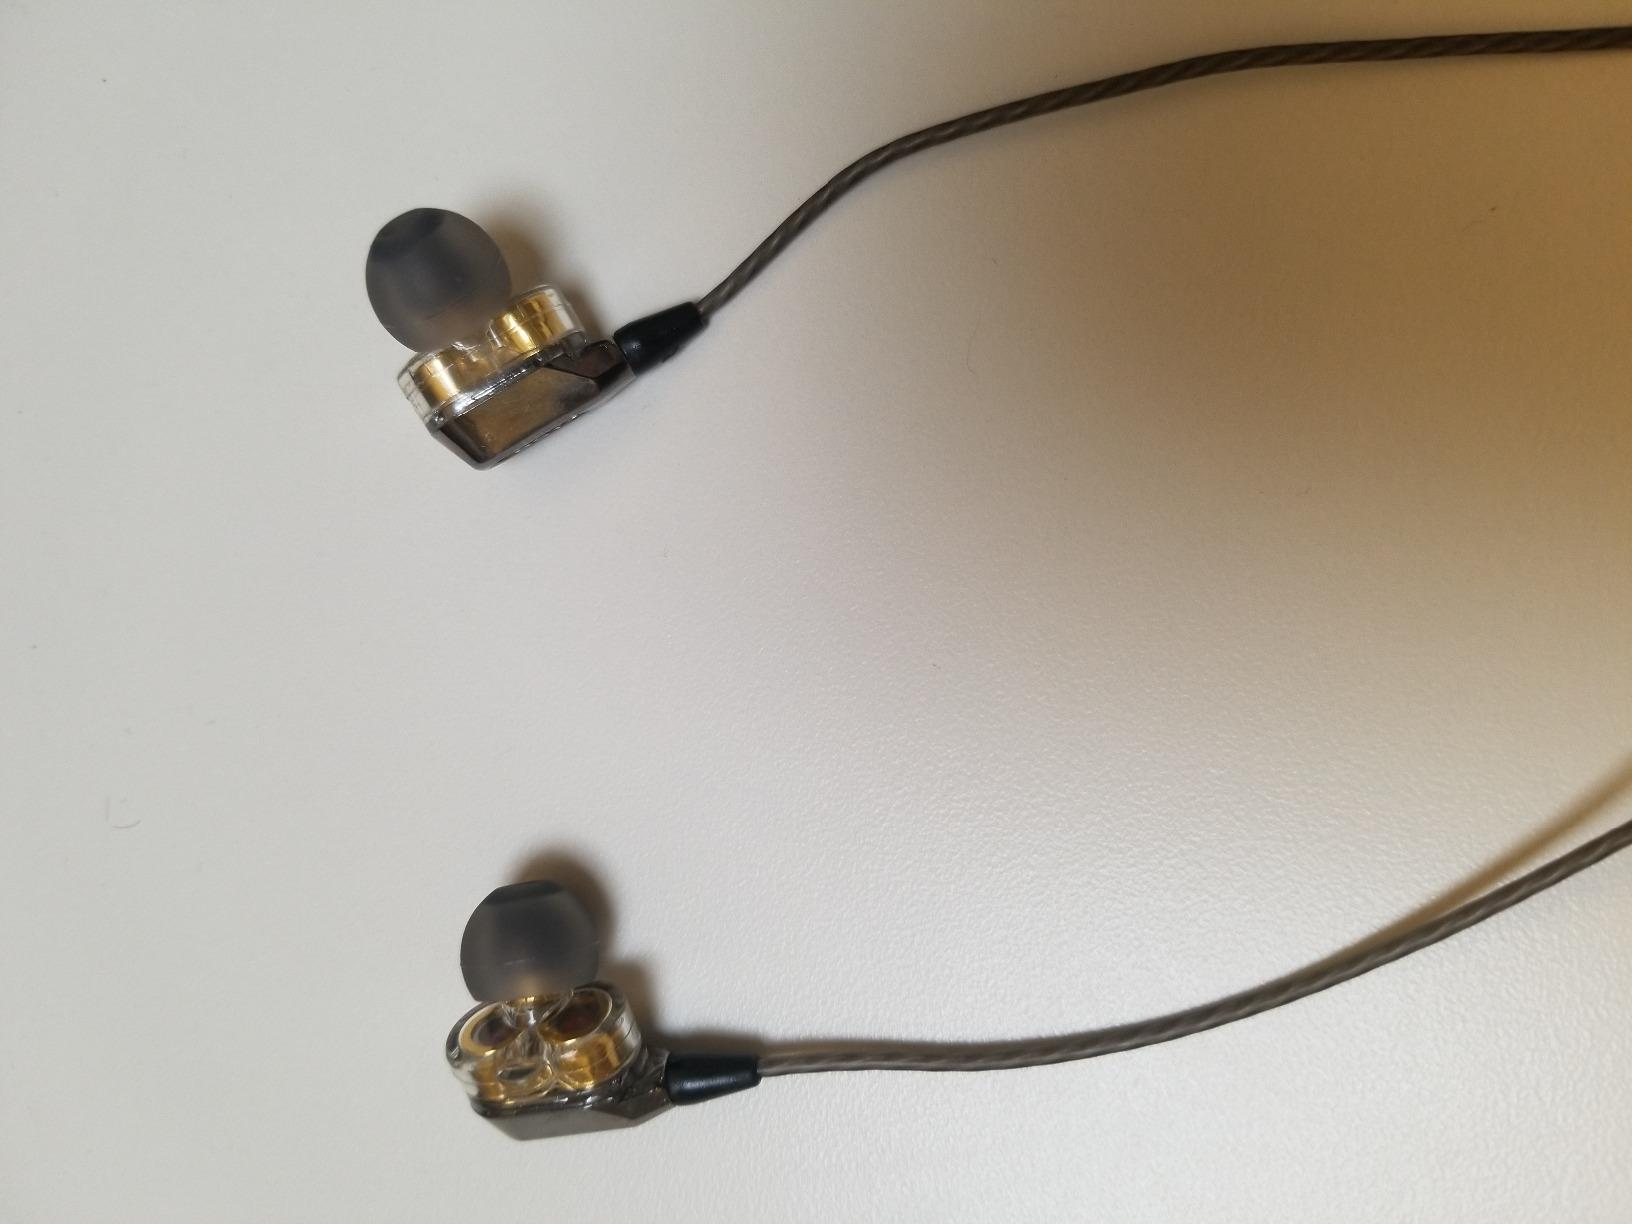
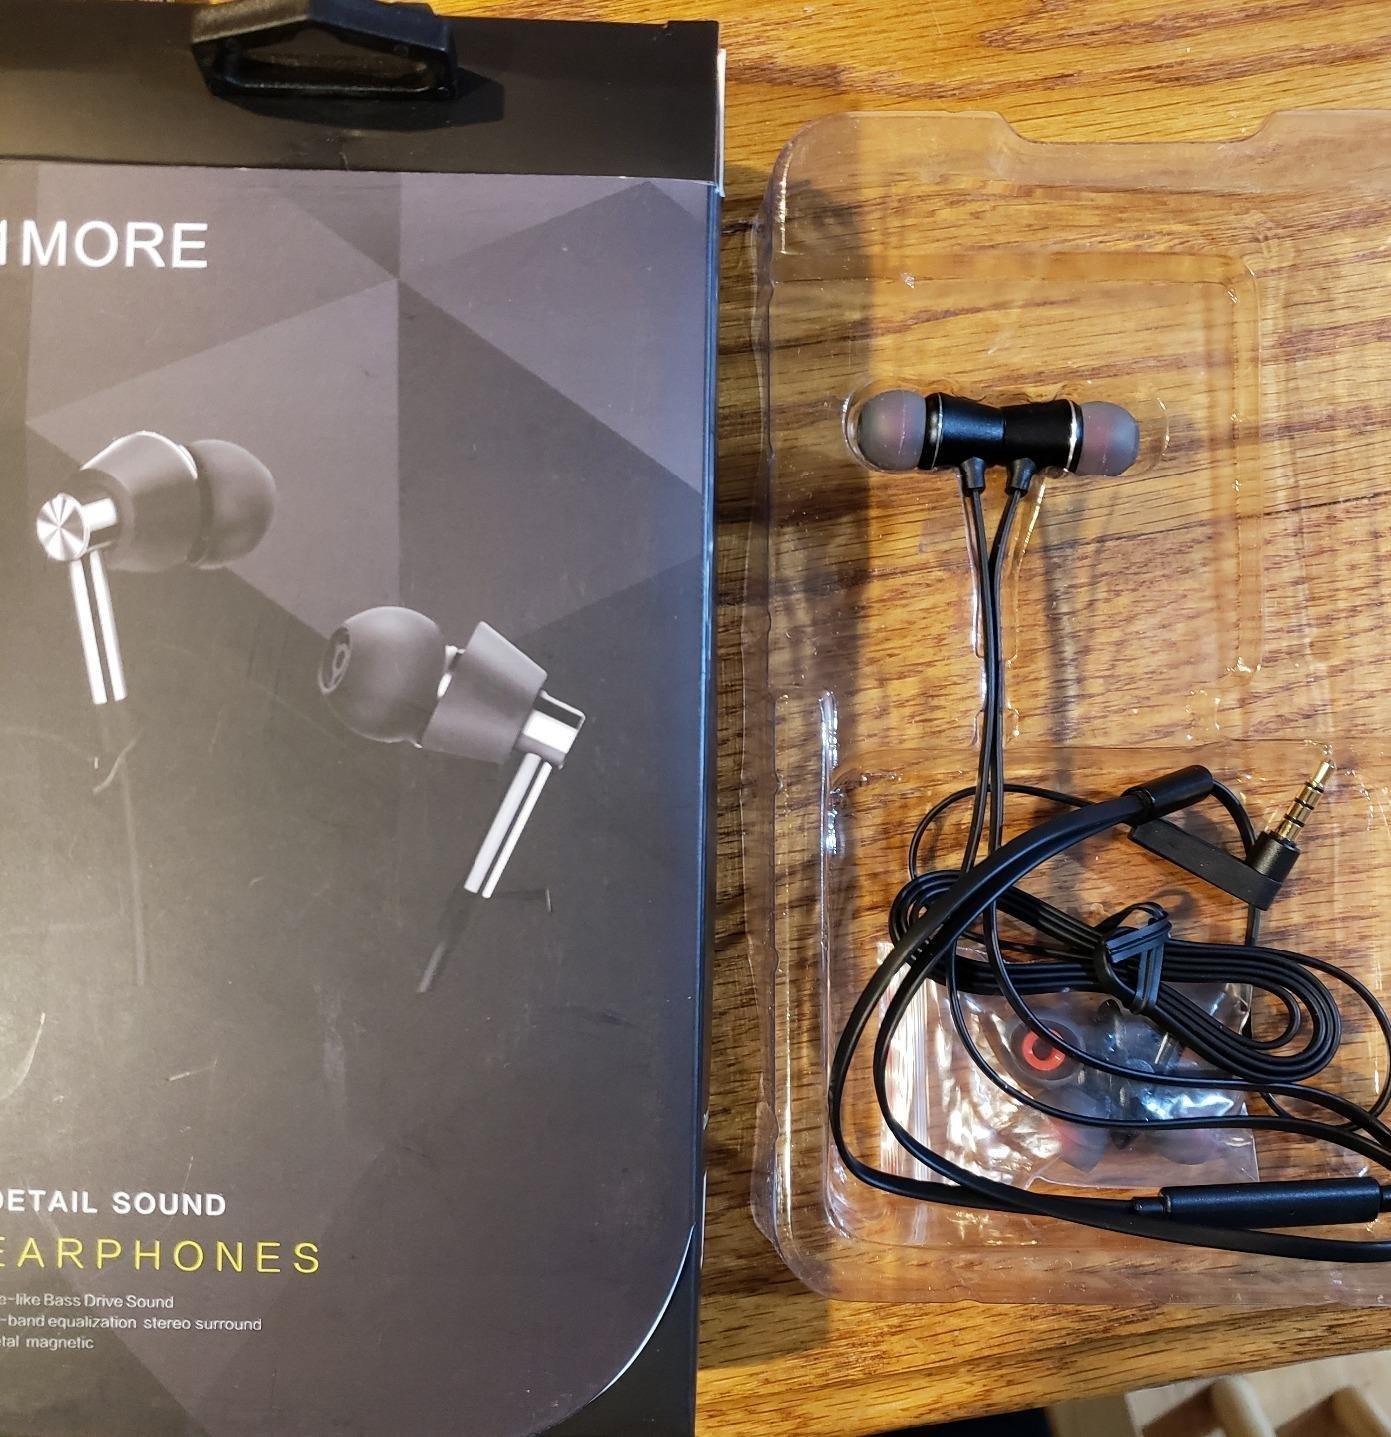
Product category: headphones
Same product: no